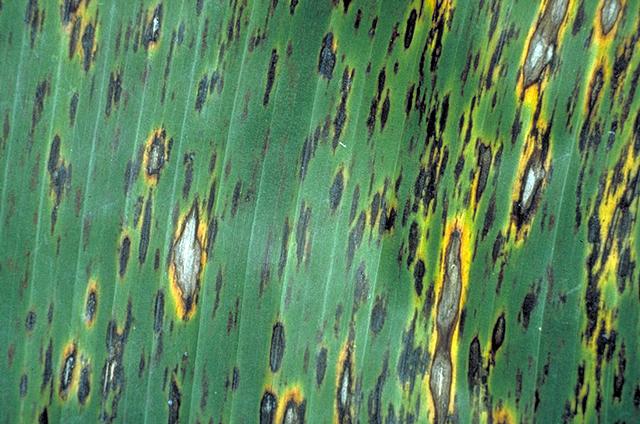
Plant: Banana
Disease: banana black leaf streak